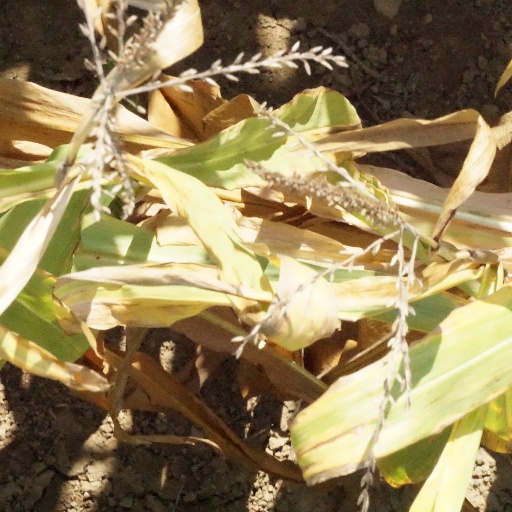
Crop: maize; corn